Jonathan Brown (Australian footballer)

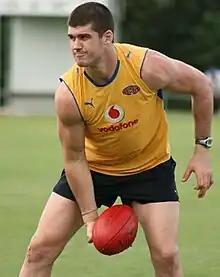
Brown at a training session in December 2008

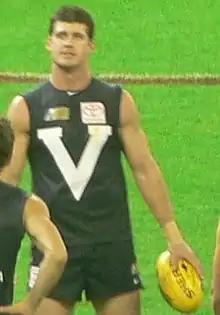
Brown captained Victoria in 2008

Brown started the 2008 season slowly compared to his 2007 form, and was rested for one game in round seven due to minor injury concerns. He then returned to his best with three consecutive six-goal performances and combined with Daniel Bradshaw to be one of the most formidable forward duos in the league in the second half of the season. In the 15 games after his week off, Brown averaged nine marks, 16 disposals and 3.7 goals per game, although his season stats were inferior to the previous year. Brown captained Victoria in the AFL Hall of Fame Tribute Match against the Dream Team, and a spectacular mark taken over Matthew Richardson in that game is captured in Jamie Cooper's painting "The Game That Made Australia", commissioned by the AFL in 2008 to celebrate the 150th anniversary of the sport. He was named the AFLPA Most courageous player at the end of the 2008 season by his peers for the second consecutive year in a row, but missed out on a second All-Australian selection. Brown's 2008 season was capped off by winning his second Merrett–Murray Medal.